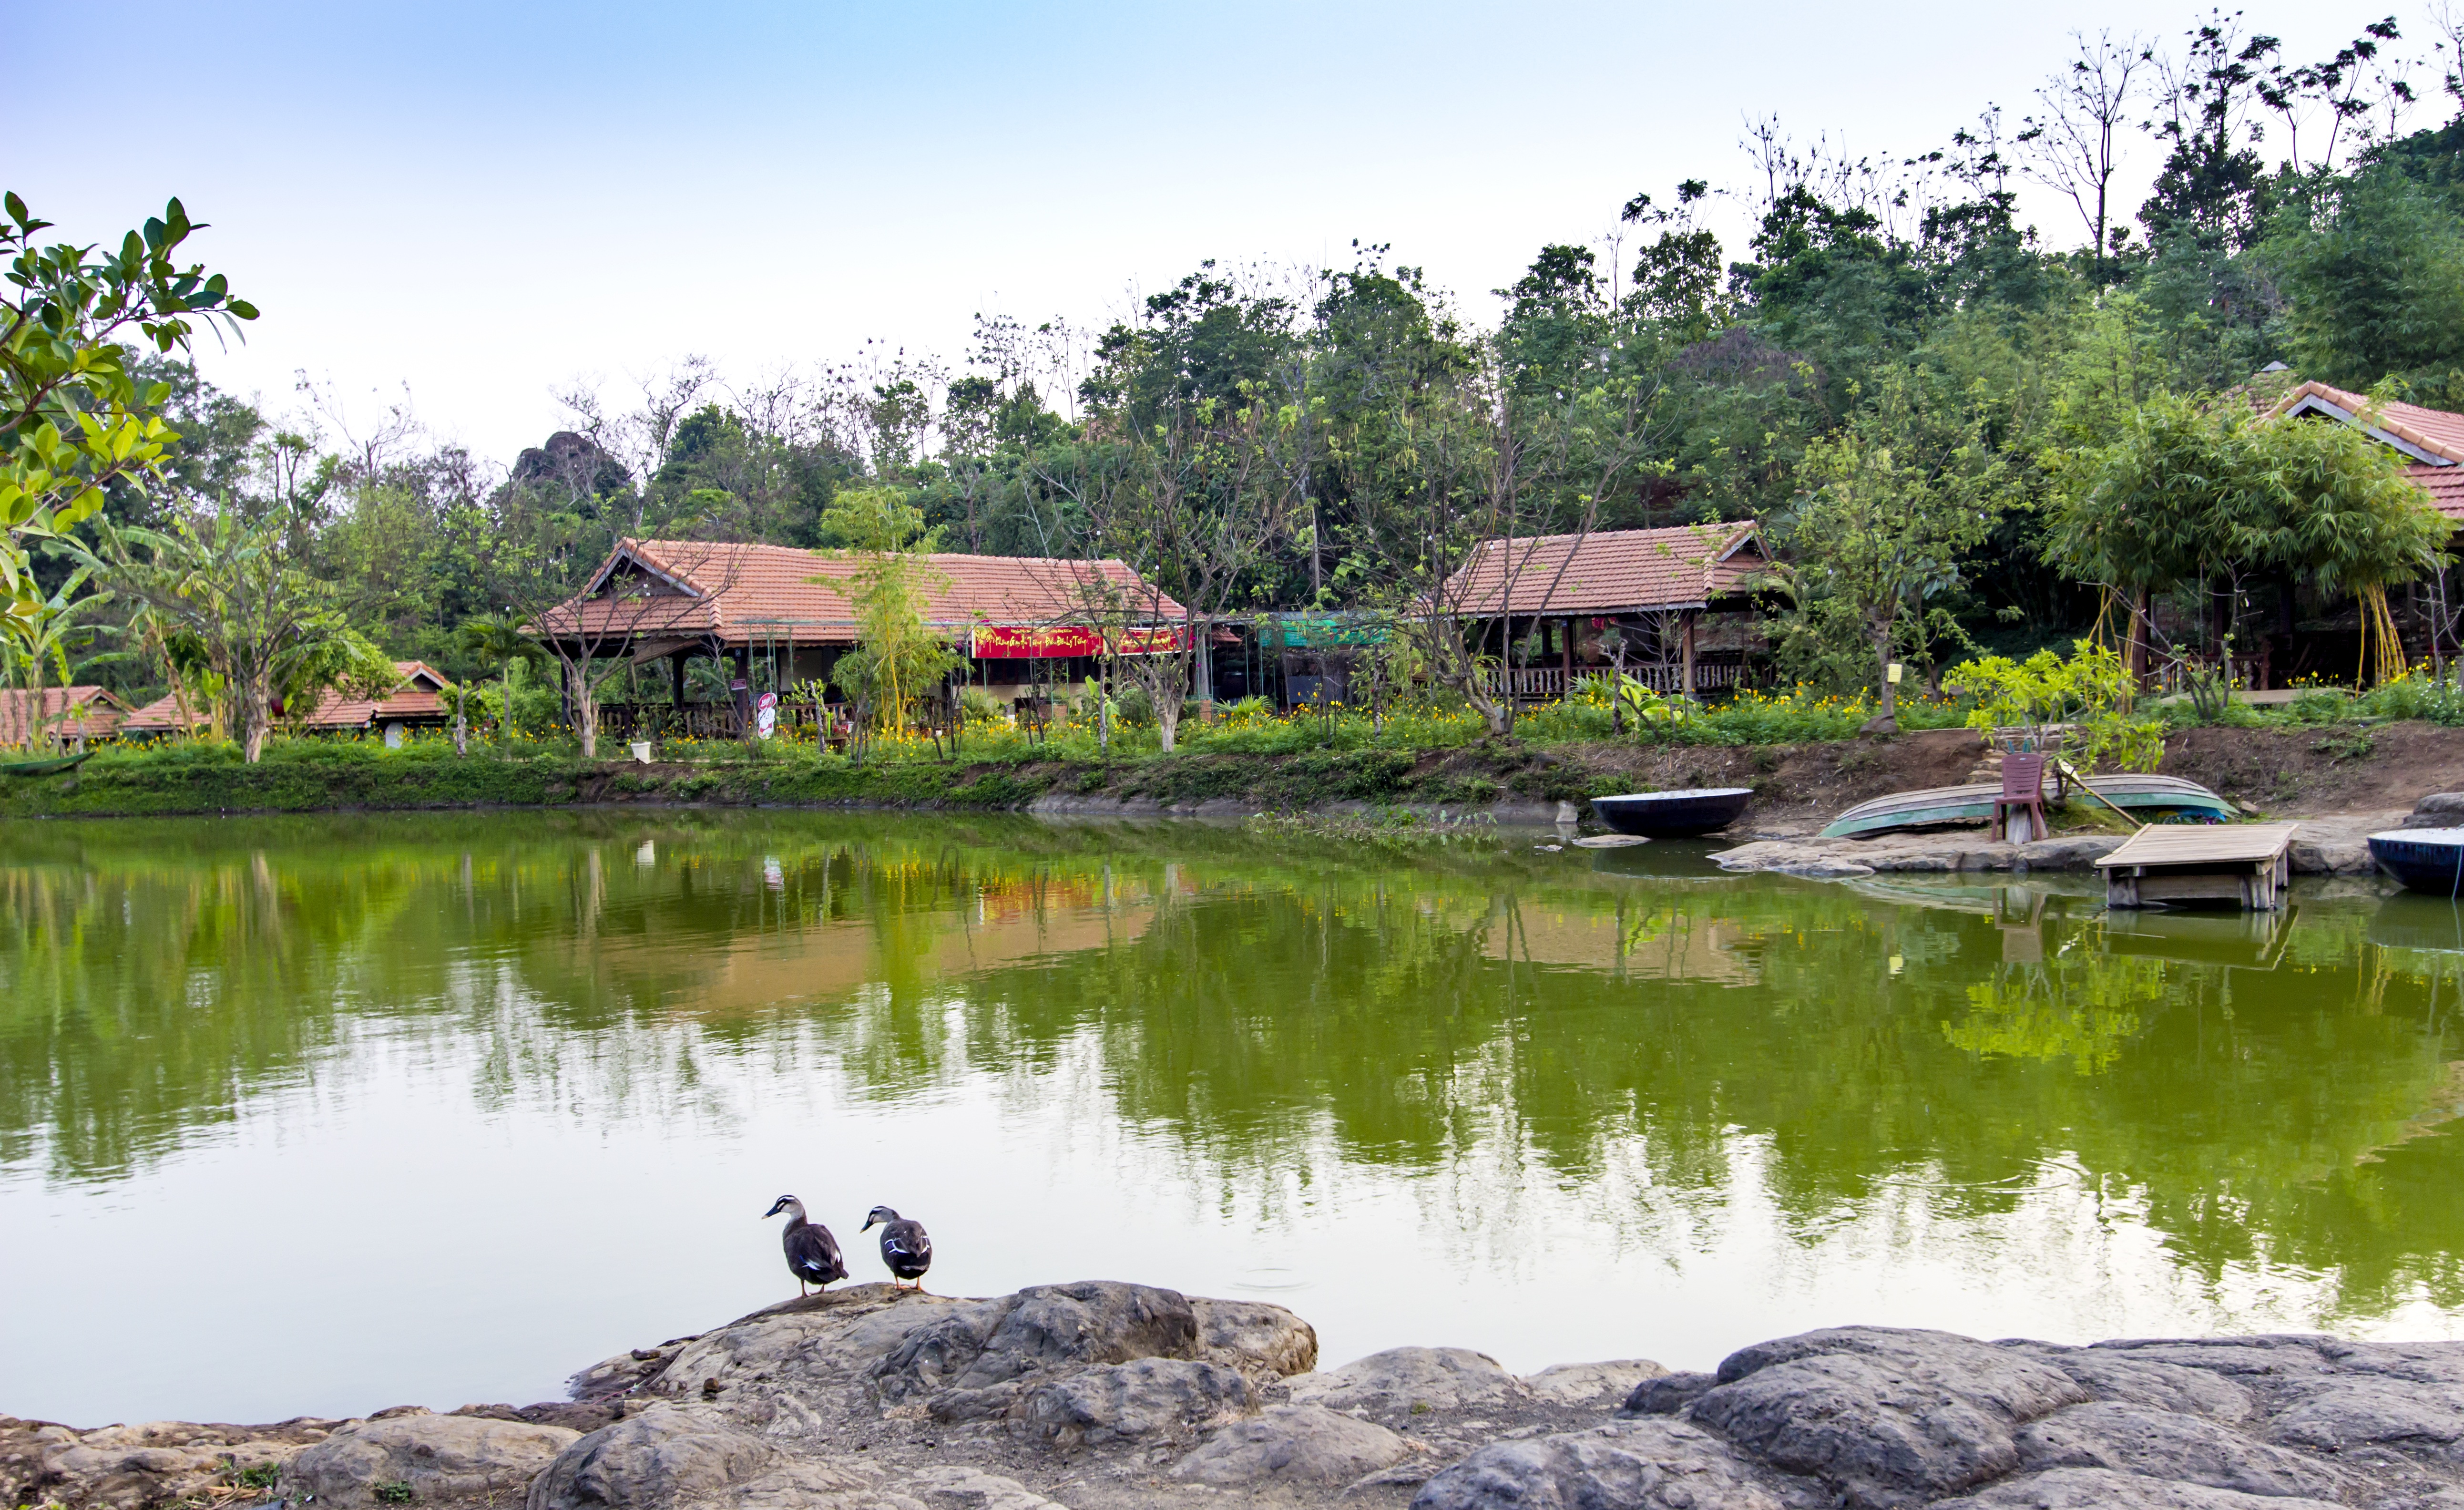
lake, male, pond, garden, write, calendar, enough, lak, dak, toothpick, ko, fish pond